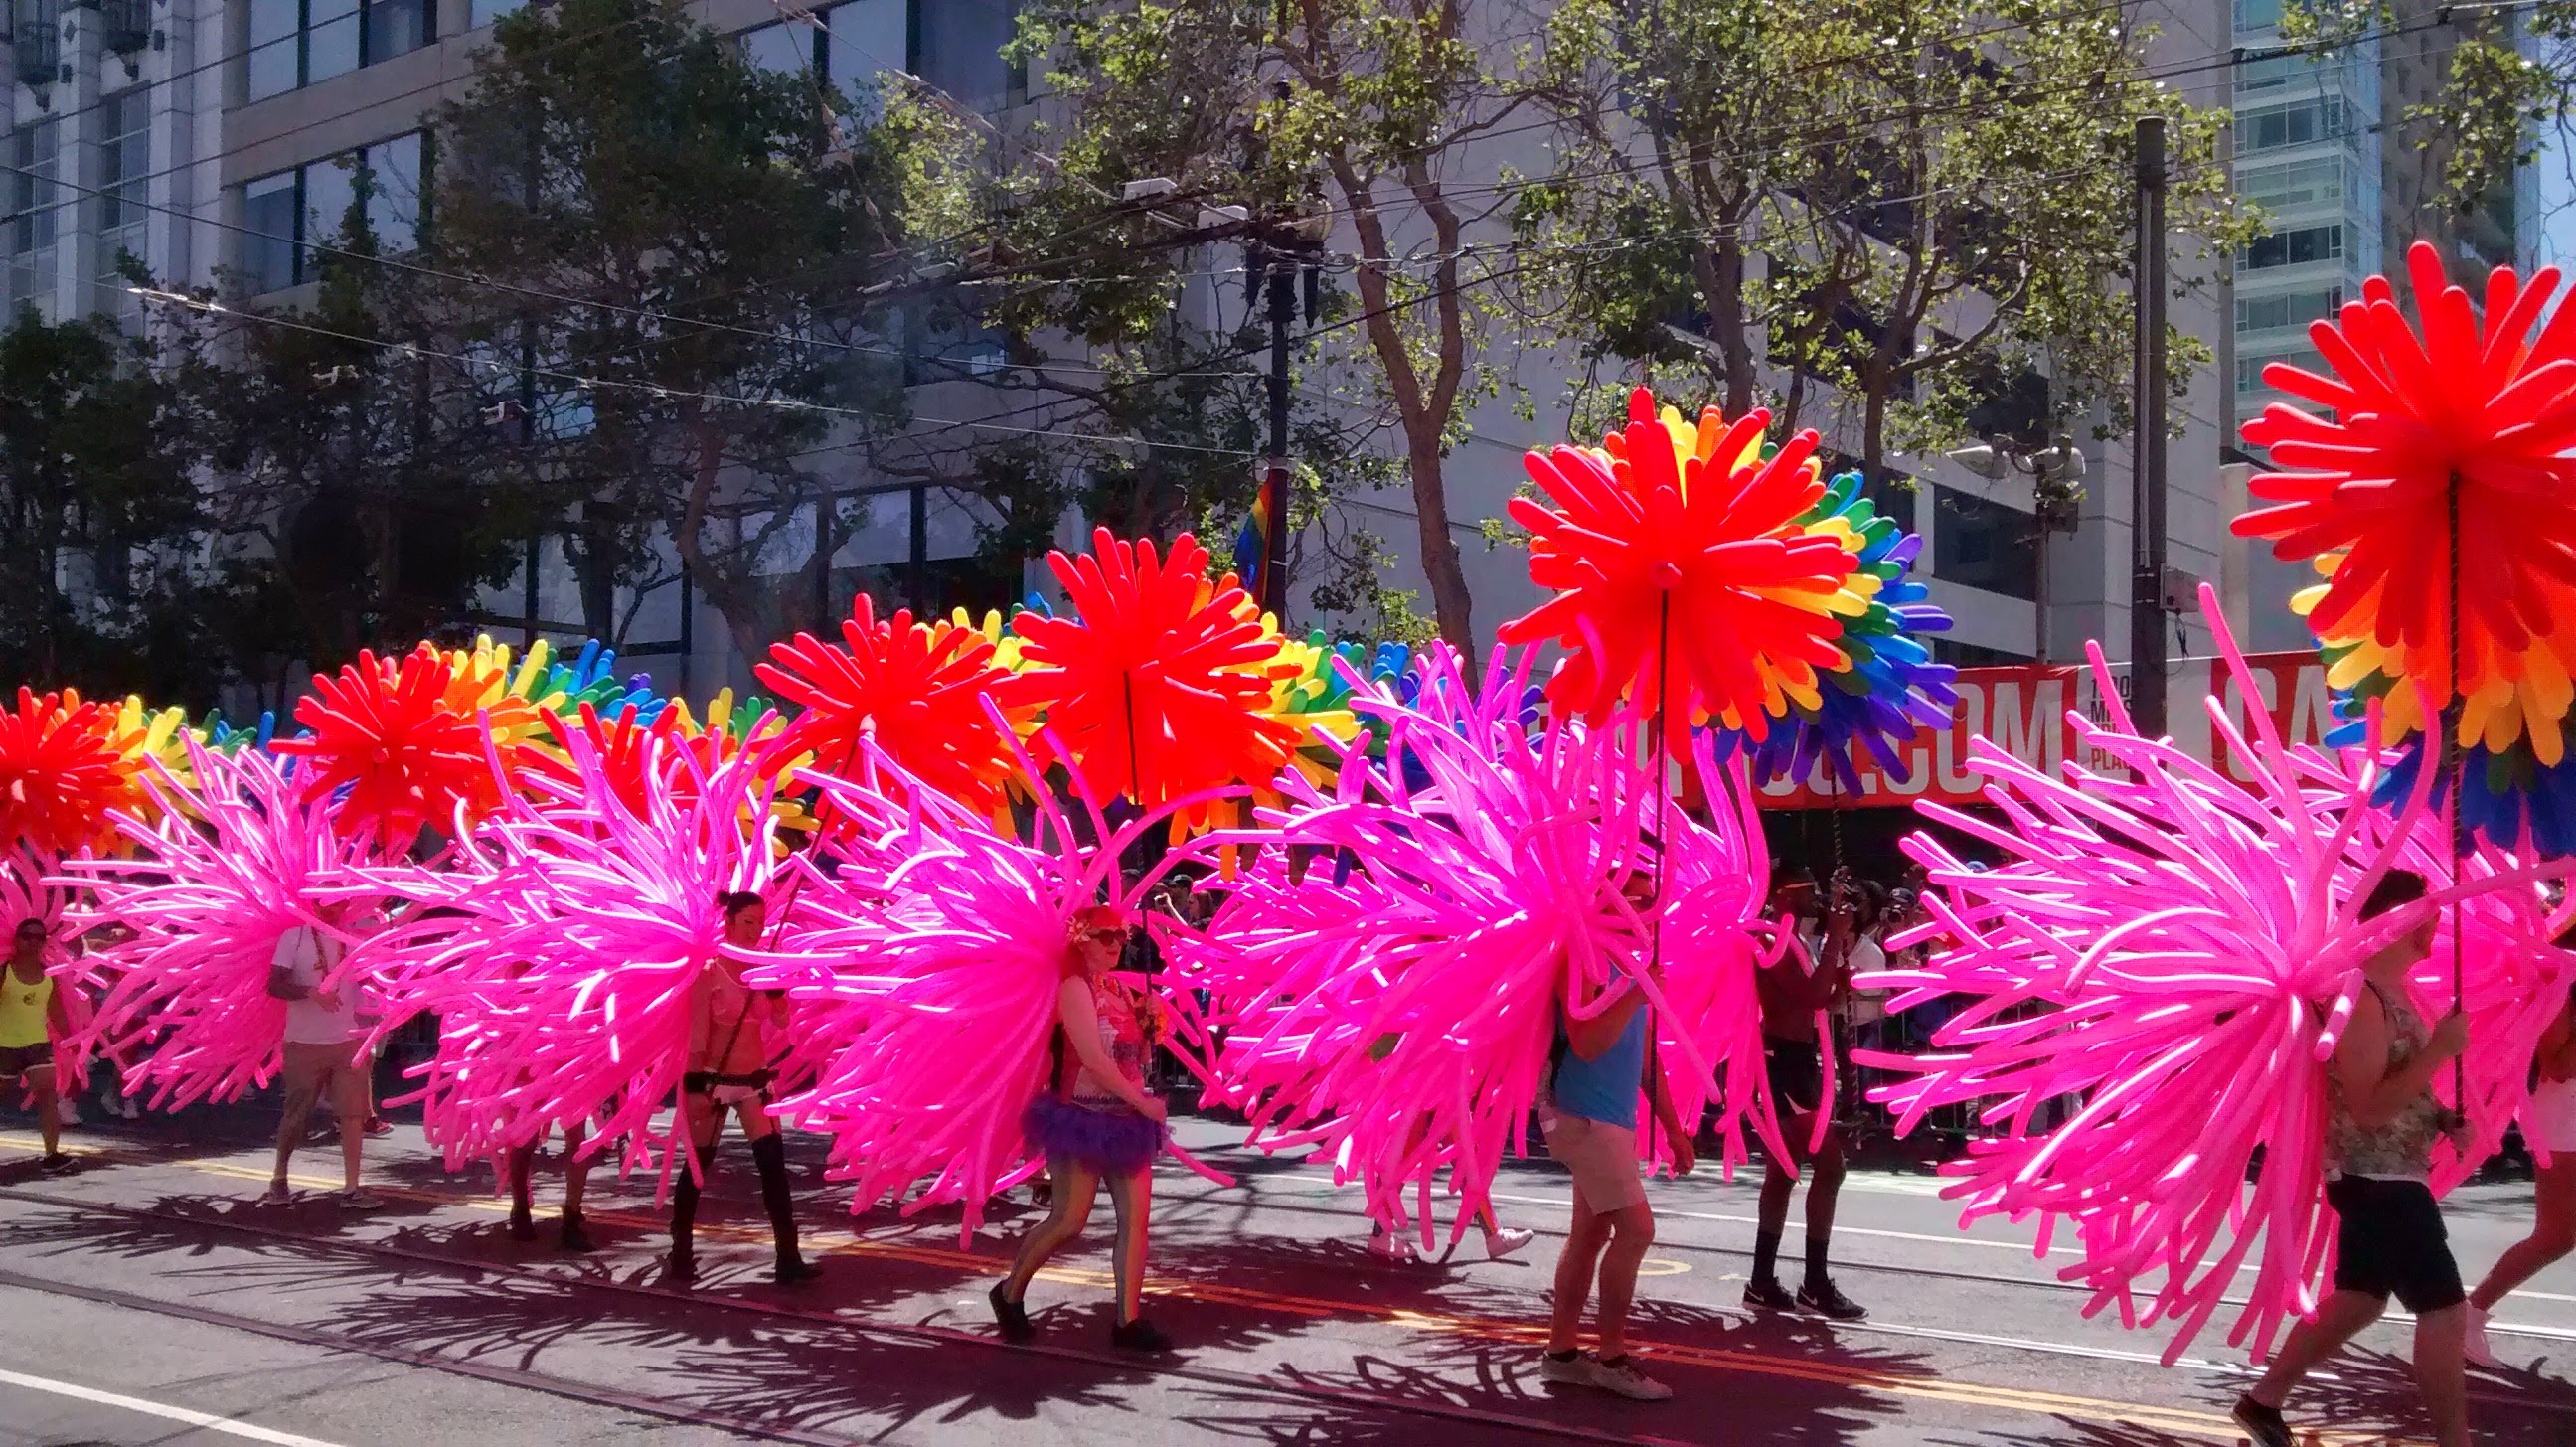
flower, san francisco, carnival, color, america, pink, parade, united states, festival, event, pride, gay, gay parade, market street